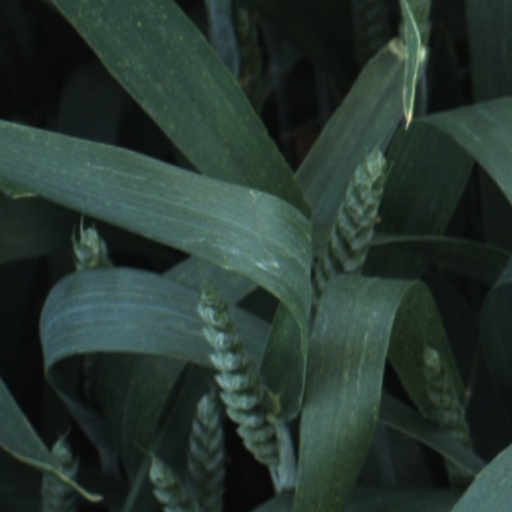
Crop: wheat